Lena Scissorhands

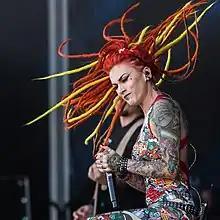
Scissorhands singing with Infected Rain in 2019

In 2008, Scissorhands formed the band Infected Rain with guitarist Vadim "Vidick" Ozhog and Ivan "DJ Kapa" Kristioglo. The band had their first appearance on 3 August 2008 as part of a Slayer tribute concert; the first EP Judgmental Trap followed in 2009. Since she had never had singing lessons before, Scissorhands began taking lessons from singing teacher Tatiana Robertovna. From then on, she also devoted herself to songwriting by writing the lyrics for the songs of Infected Rain. Her lyrics are about personal experiences, fears and disappointments that happened to her in life.